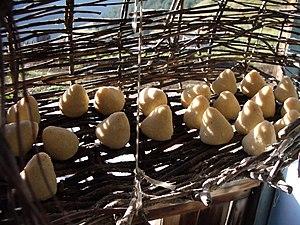
Petits chèvres du Ventoux
Le chèvre du Mont-Ventoux est un fromage au lait cru de chèvre en forme de cône allongé, censé rappeler le Géant de Provence, dont la base est généralement recouverte d’herbes de Provence.